William Hamper

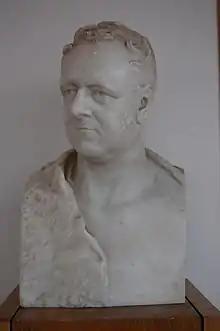
Bust in the Library of Birmingham

William Hamper (12 December 1776 – 3 May 1831) was an English businessman, magistrate and antiquary.